Safet Isović

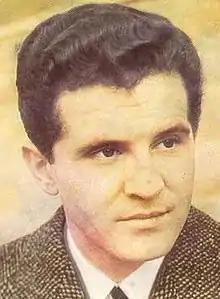
Isović in 1965

Safet Isović (8 January 1936 – 2 September 2007) was a Bosnian singer who performed the Bosnian traditional music sevdalinka.